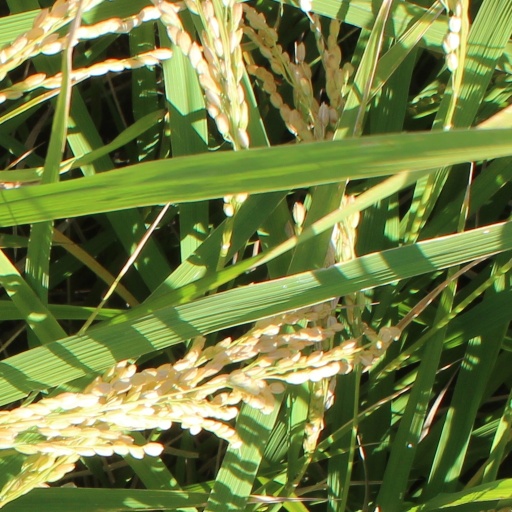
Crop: rice